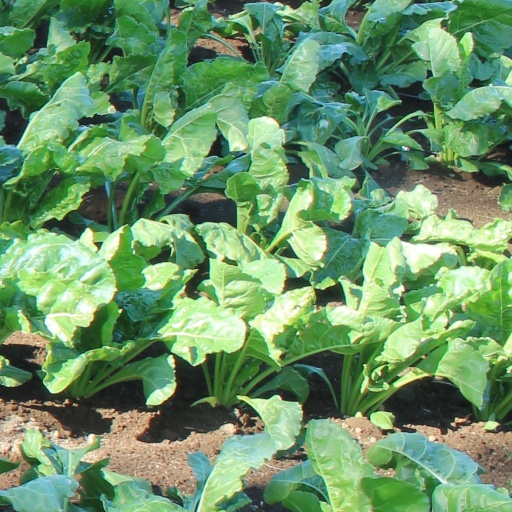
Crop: sugar beet